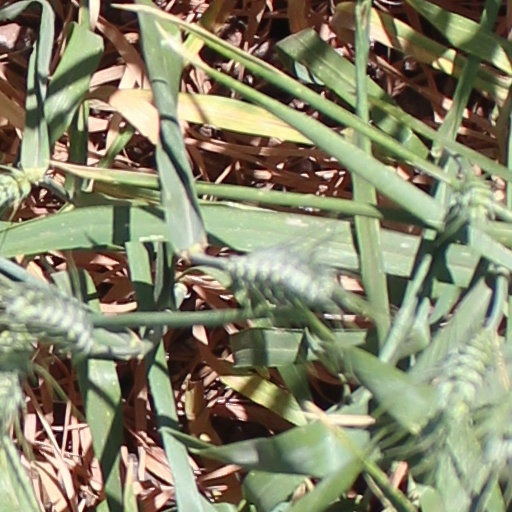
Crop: wheat